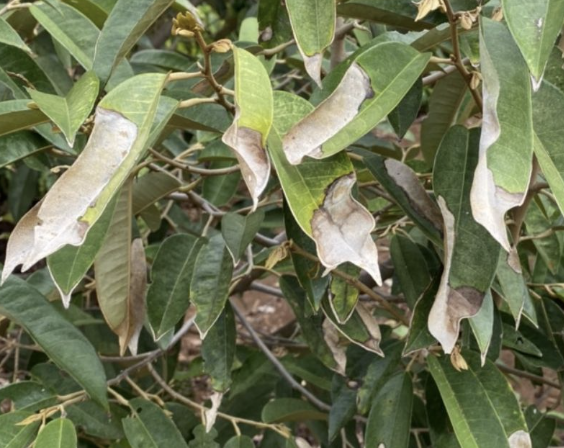
Label: anthracnose_disease